Red-white-blue bag

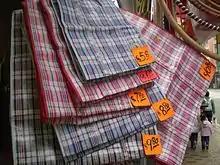
The Red-white-blue bag

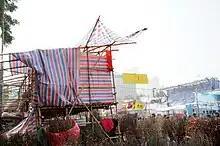
Tent of the hawkers stall in the Chinese New Year Market Victoria Park, Hong Kong

Red-white-blue bag or laundry bag is a carriage bag made out of nylon canvas in colors of red, white and blue. It originated in Hong Kong in the 1960s and has become a representative of Hong Kong culture. Because the nylon canvas is known of its light, firmness and durable usage, it is commonly used as hand carry luggage and transport between Mainland China and Hong Kong.